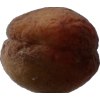
Label: peach